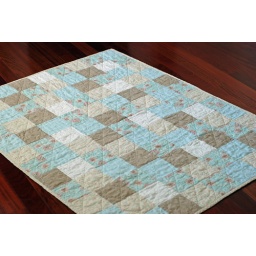
For a friend's new baby girl who was recently born in the car on the way to the hospital!